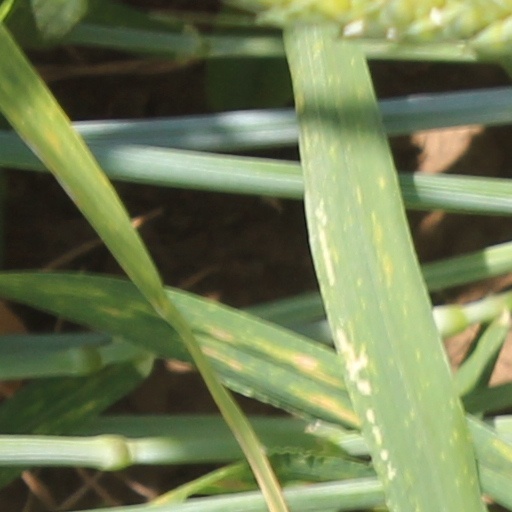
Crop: wheat